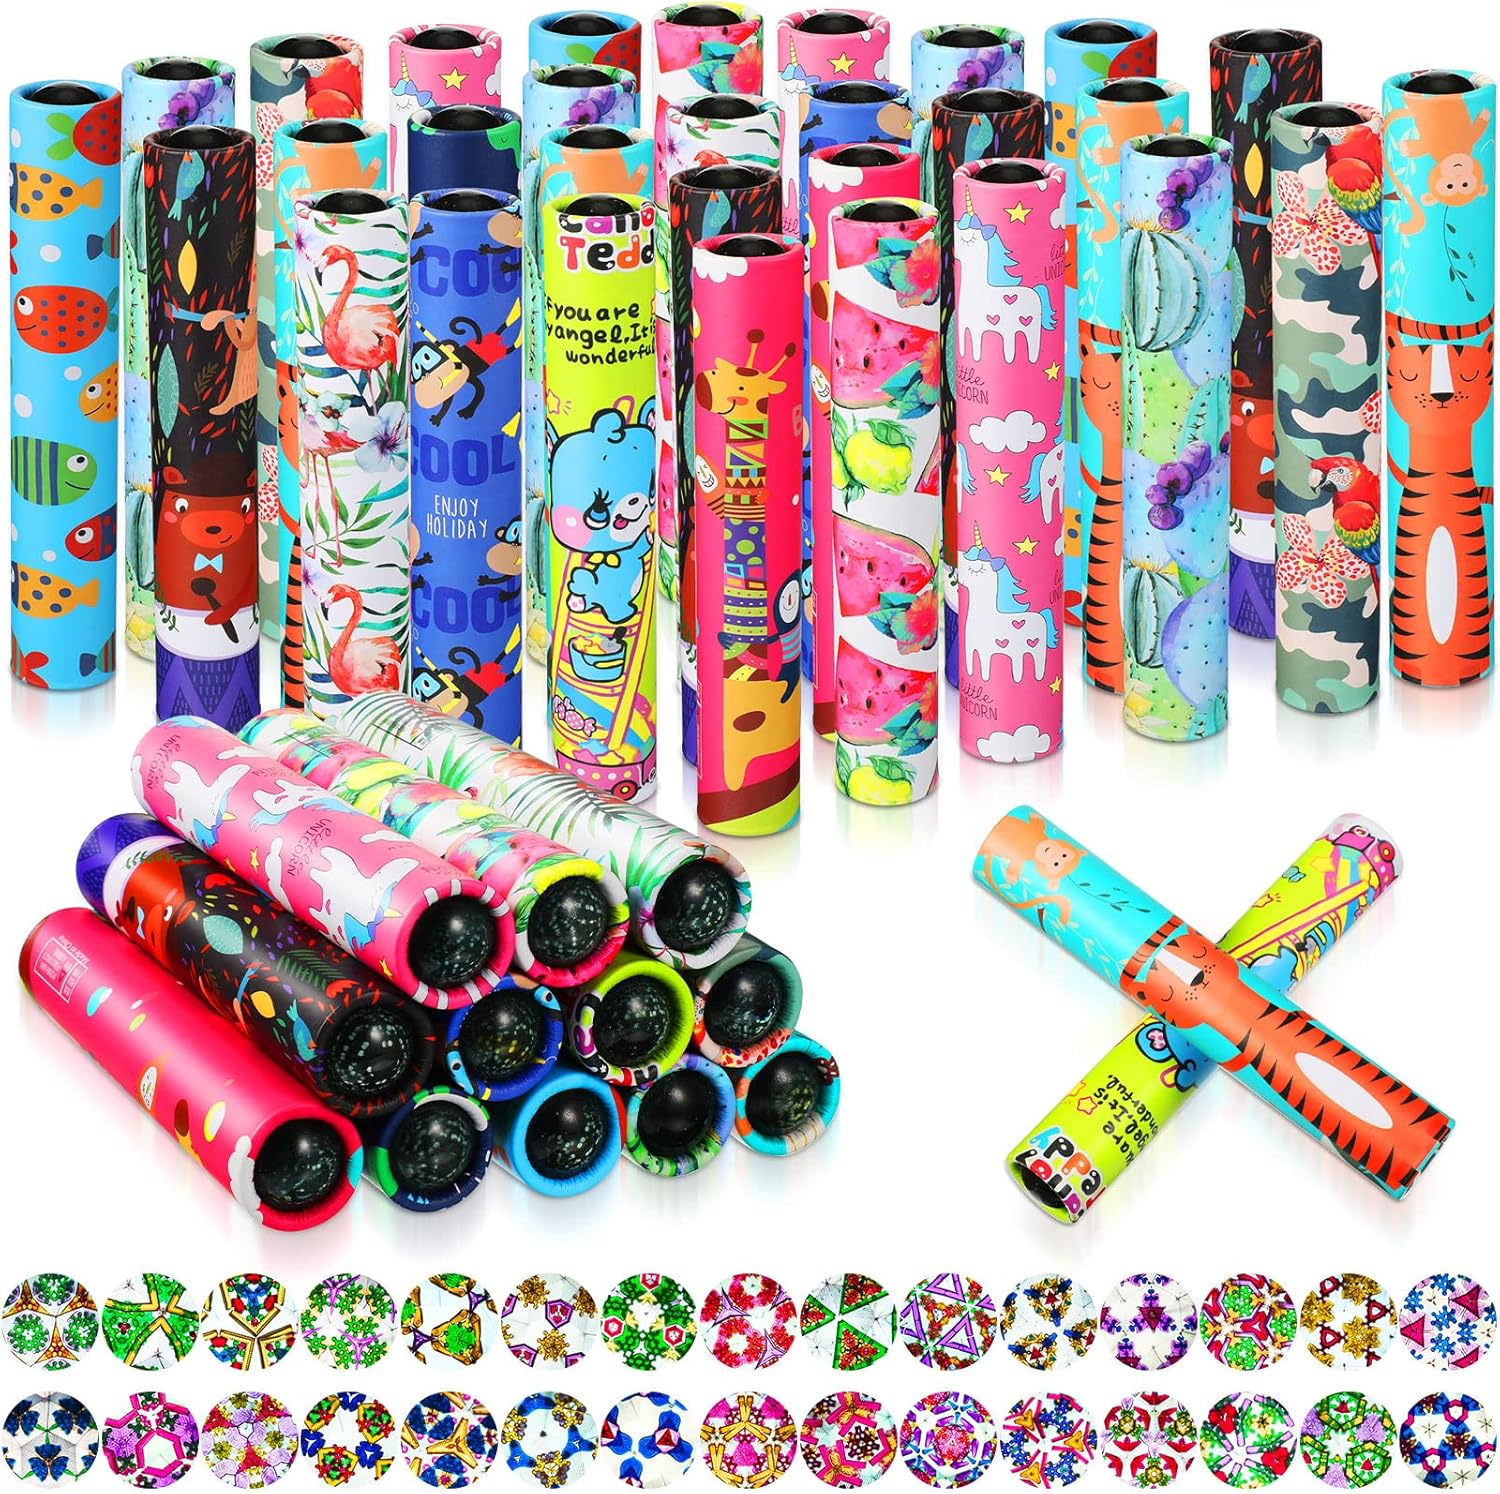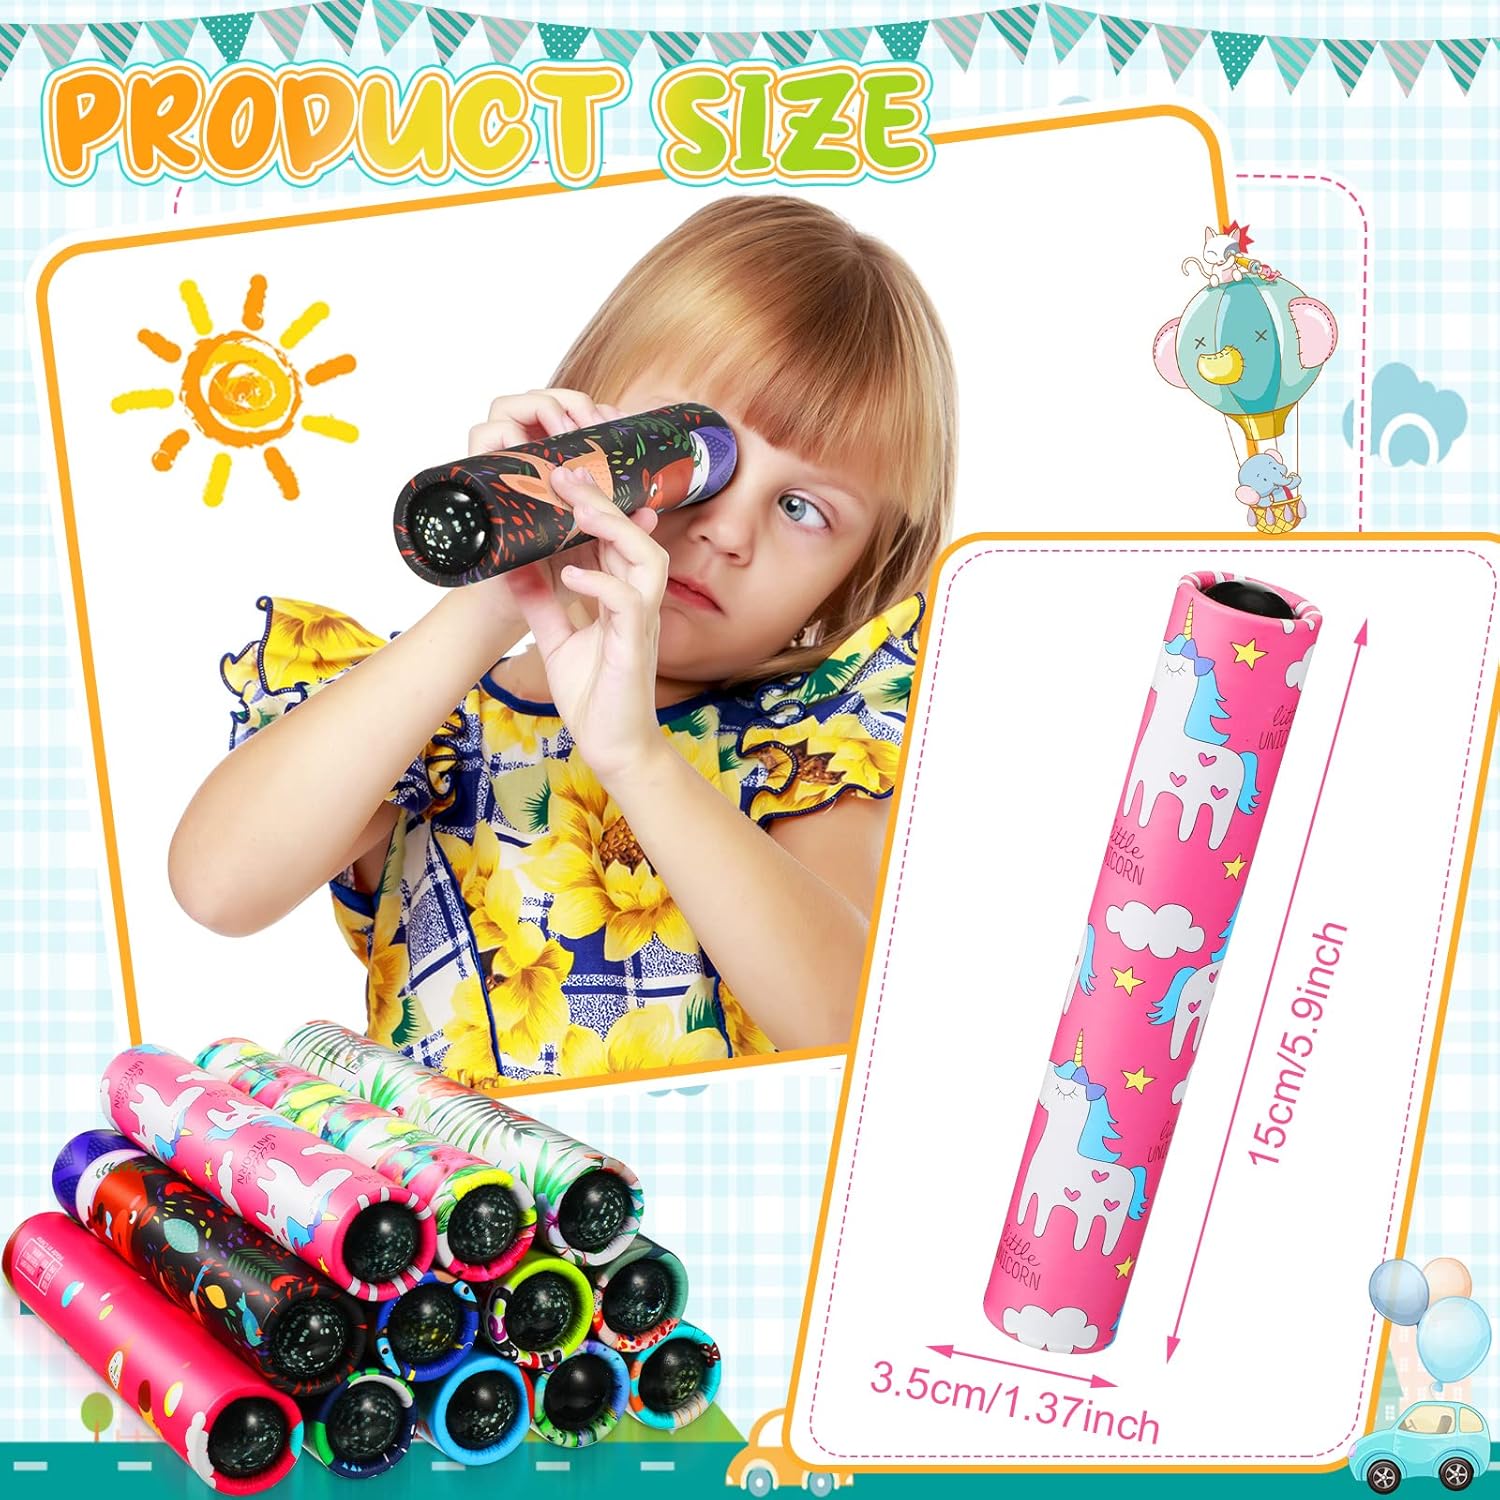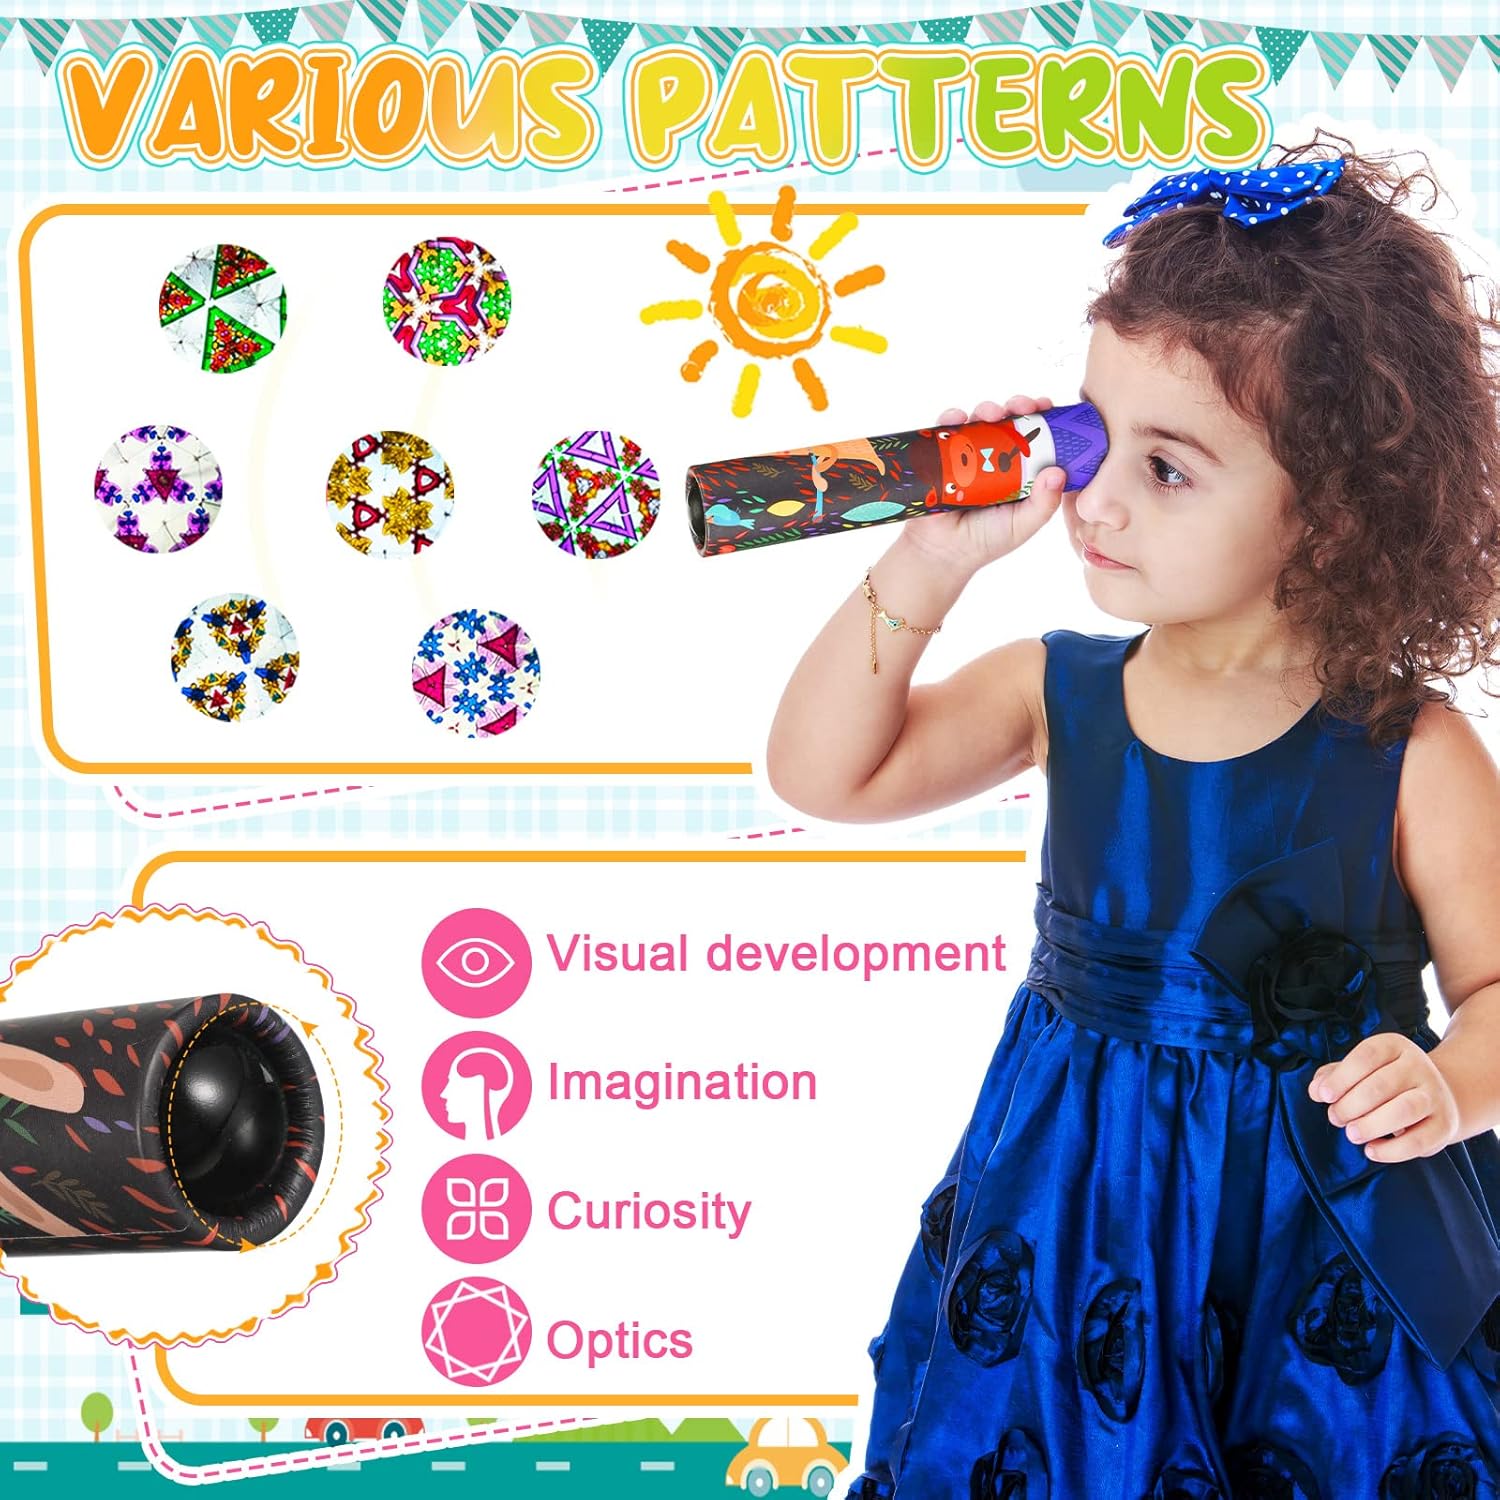
30 Pcs Classic Kaleidoscope Educational Kaleidoscope Toy Return Gift Vintage Educational Toys Party Bag Fillers School Classroom Prizes for Adults and Teens Party Favors, Random Styles (Single Style)
Category: Toys & Games
Features: The kaleidoscope party favor is about 16 x 2.8 cm/ 6.29 x 1.1inches, not too big or too small, easy to hold and carry with you, allowing you play at any time and anywhere. The educational kaleidoscope can be applied as nice party favor, the recipients will be delighted to receive it.  Specifications: Material: craft paper Color: as shown in the pictures Size: 16 x 2.8 cm/ 6.29 x 1.1inches  Package includes: 30 x Kaleidoscope toys  Notes: Manual measurement, please allow slight errors on size. The color may exist a slight difference due to different screen displays. Suitable for people over 12 years old.
Features: Vintage Gifts: the toy kaleidoscopes are suitable as delicate gifts given to your little ones, classmates, relatives, etc., on their birthday, holiday and other occasions; Besides, they can be applied as nice party bag fillers, class rewards, game prizes, and more | Reliable Quality: the kaleidoscope favor is made of quality craft paper, which is lightweight but sturdy, with nice workmanship and smooth surfaces, not easy to break or fade, offering you joyful playing experience | Easy to Play: the classic kaleidoscopes will change the colors and patterns when rotating the end, easily catch your eyes, offer you a better visual enjoyment; Besides, you can find the hiding patterns with patient observation and curiosity, finding the fun in these kaleidoscopes | Educational Tools: the vintage kaleidoscope can allow little ones to recognize diverse colors, stimulate their curiosity, cultivate perceptiveness, develop little one's creativity and imagination, with vivid bright colors to promote the development of their vision and brain | You Will Get: there are 30 pieces of kaleidoscope toys at random patterns, at least 6 different patterns, sufficient quantities and diverse styles can satisfy your playing needs